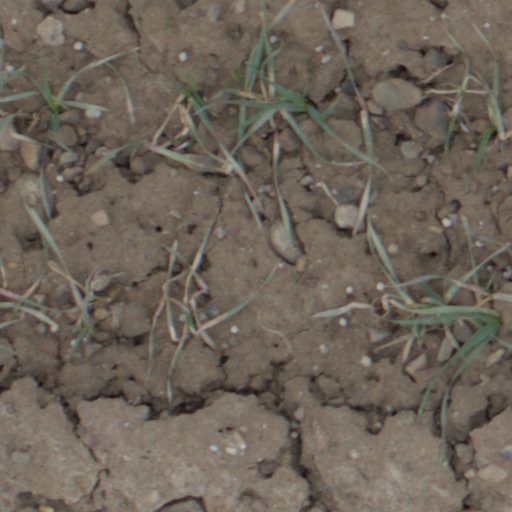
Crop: wheat